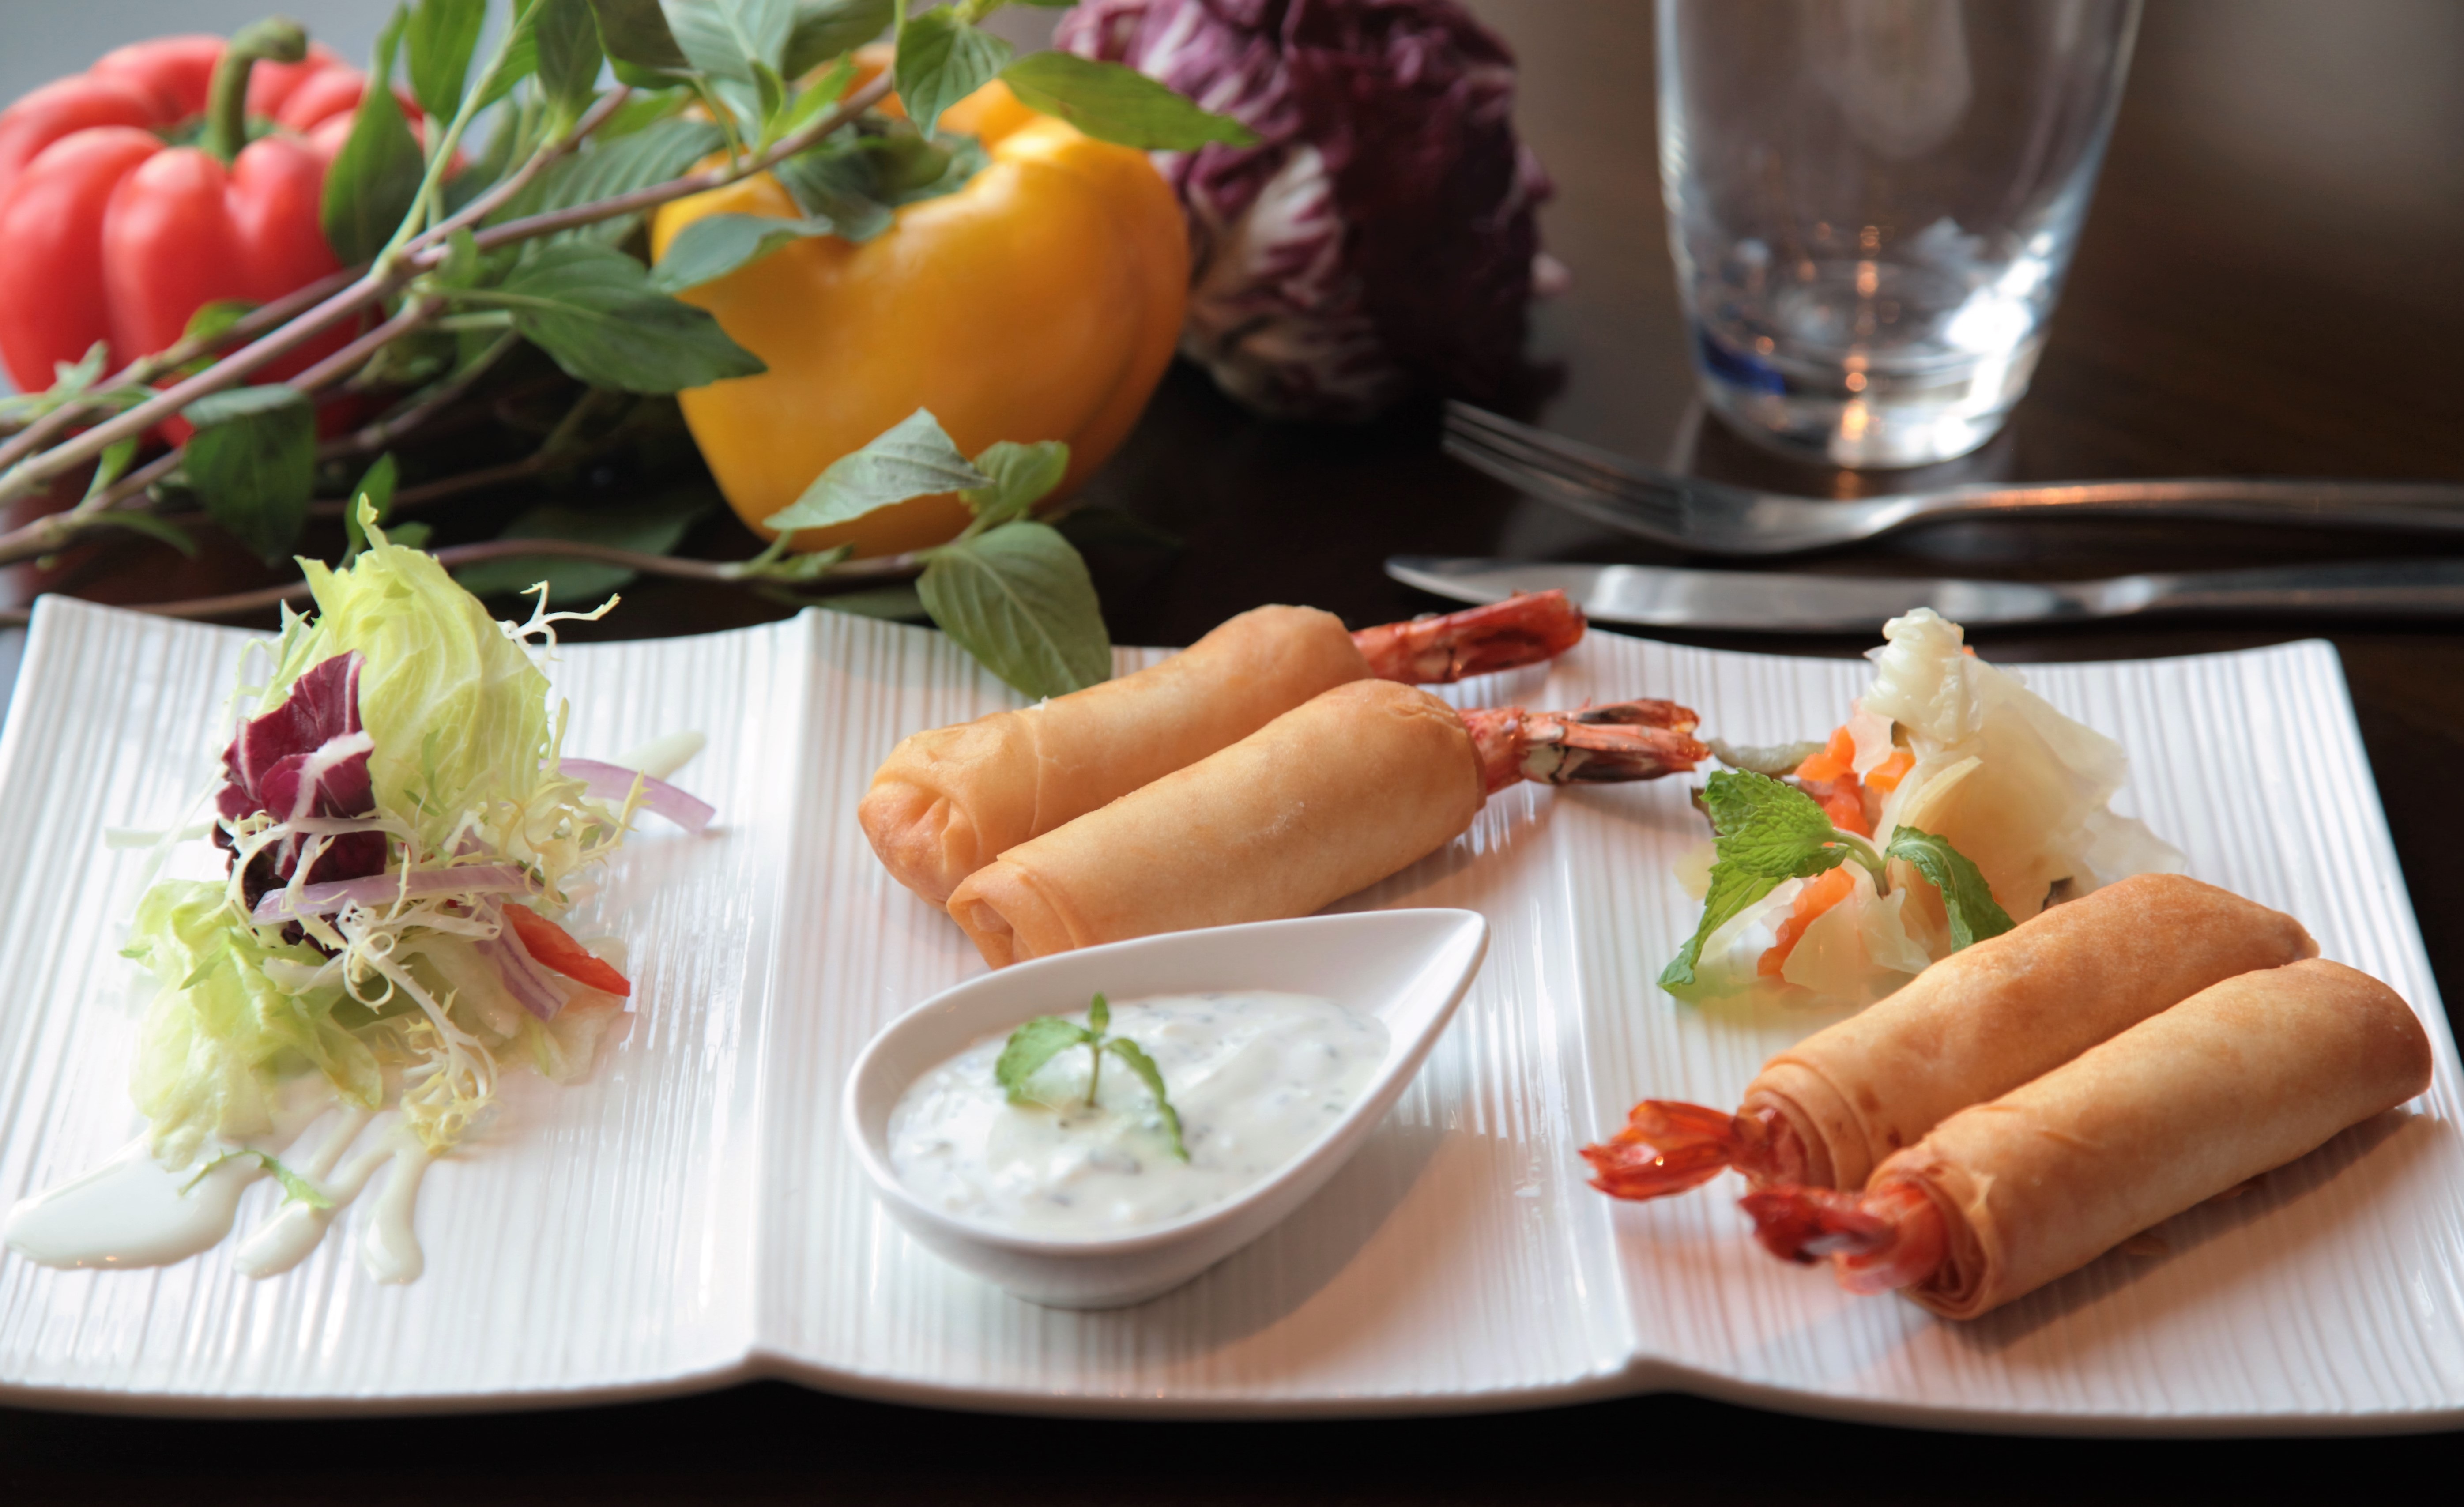
restaurant, asian, dish, meal, food, chinese, seafood, breakfast, snack, lunch, cuisine, asian food, tasty, roll, crispy, brunch, appetizer, hors d oeuvre, chinese food, spring rolls, prawn roll